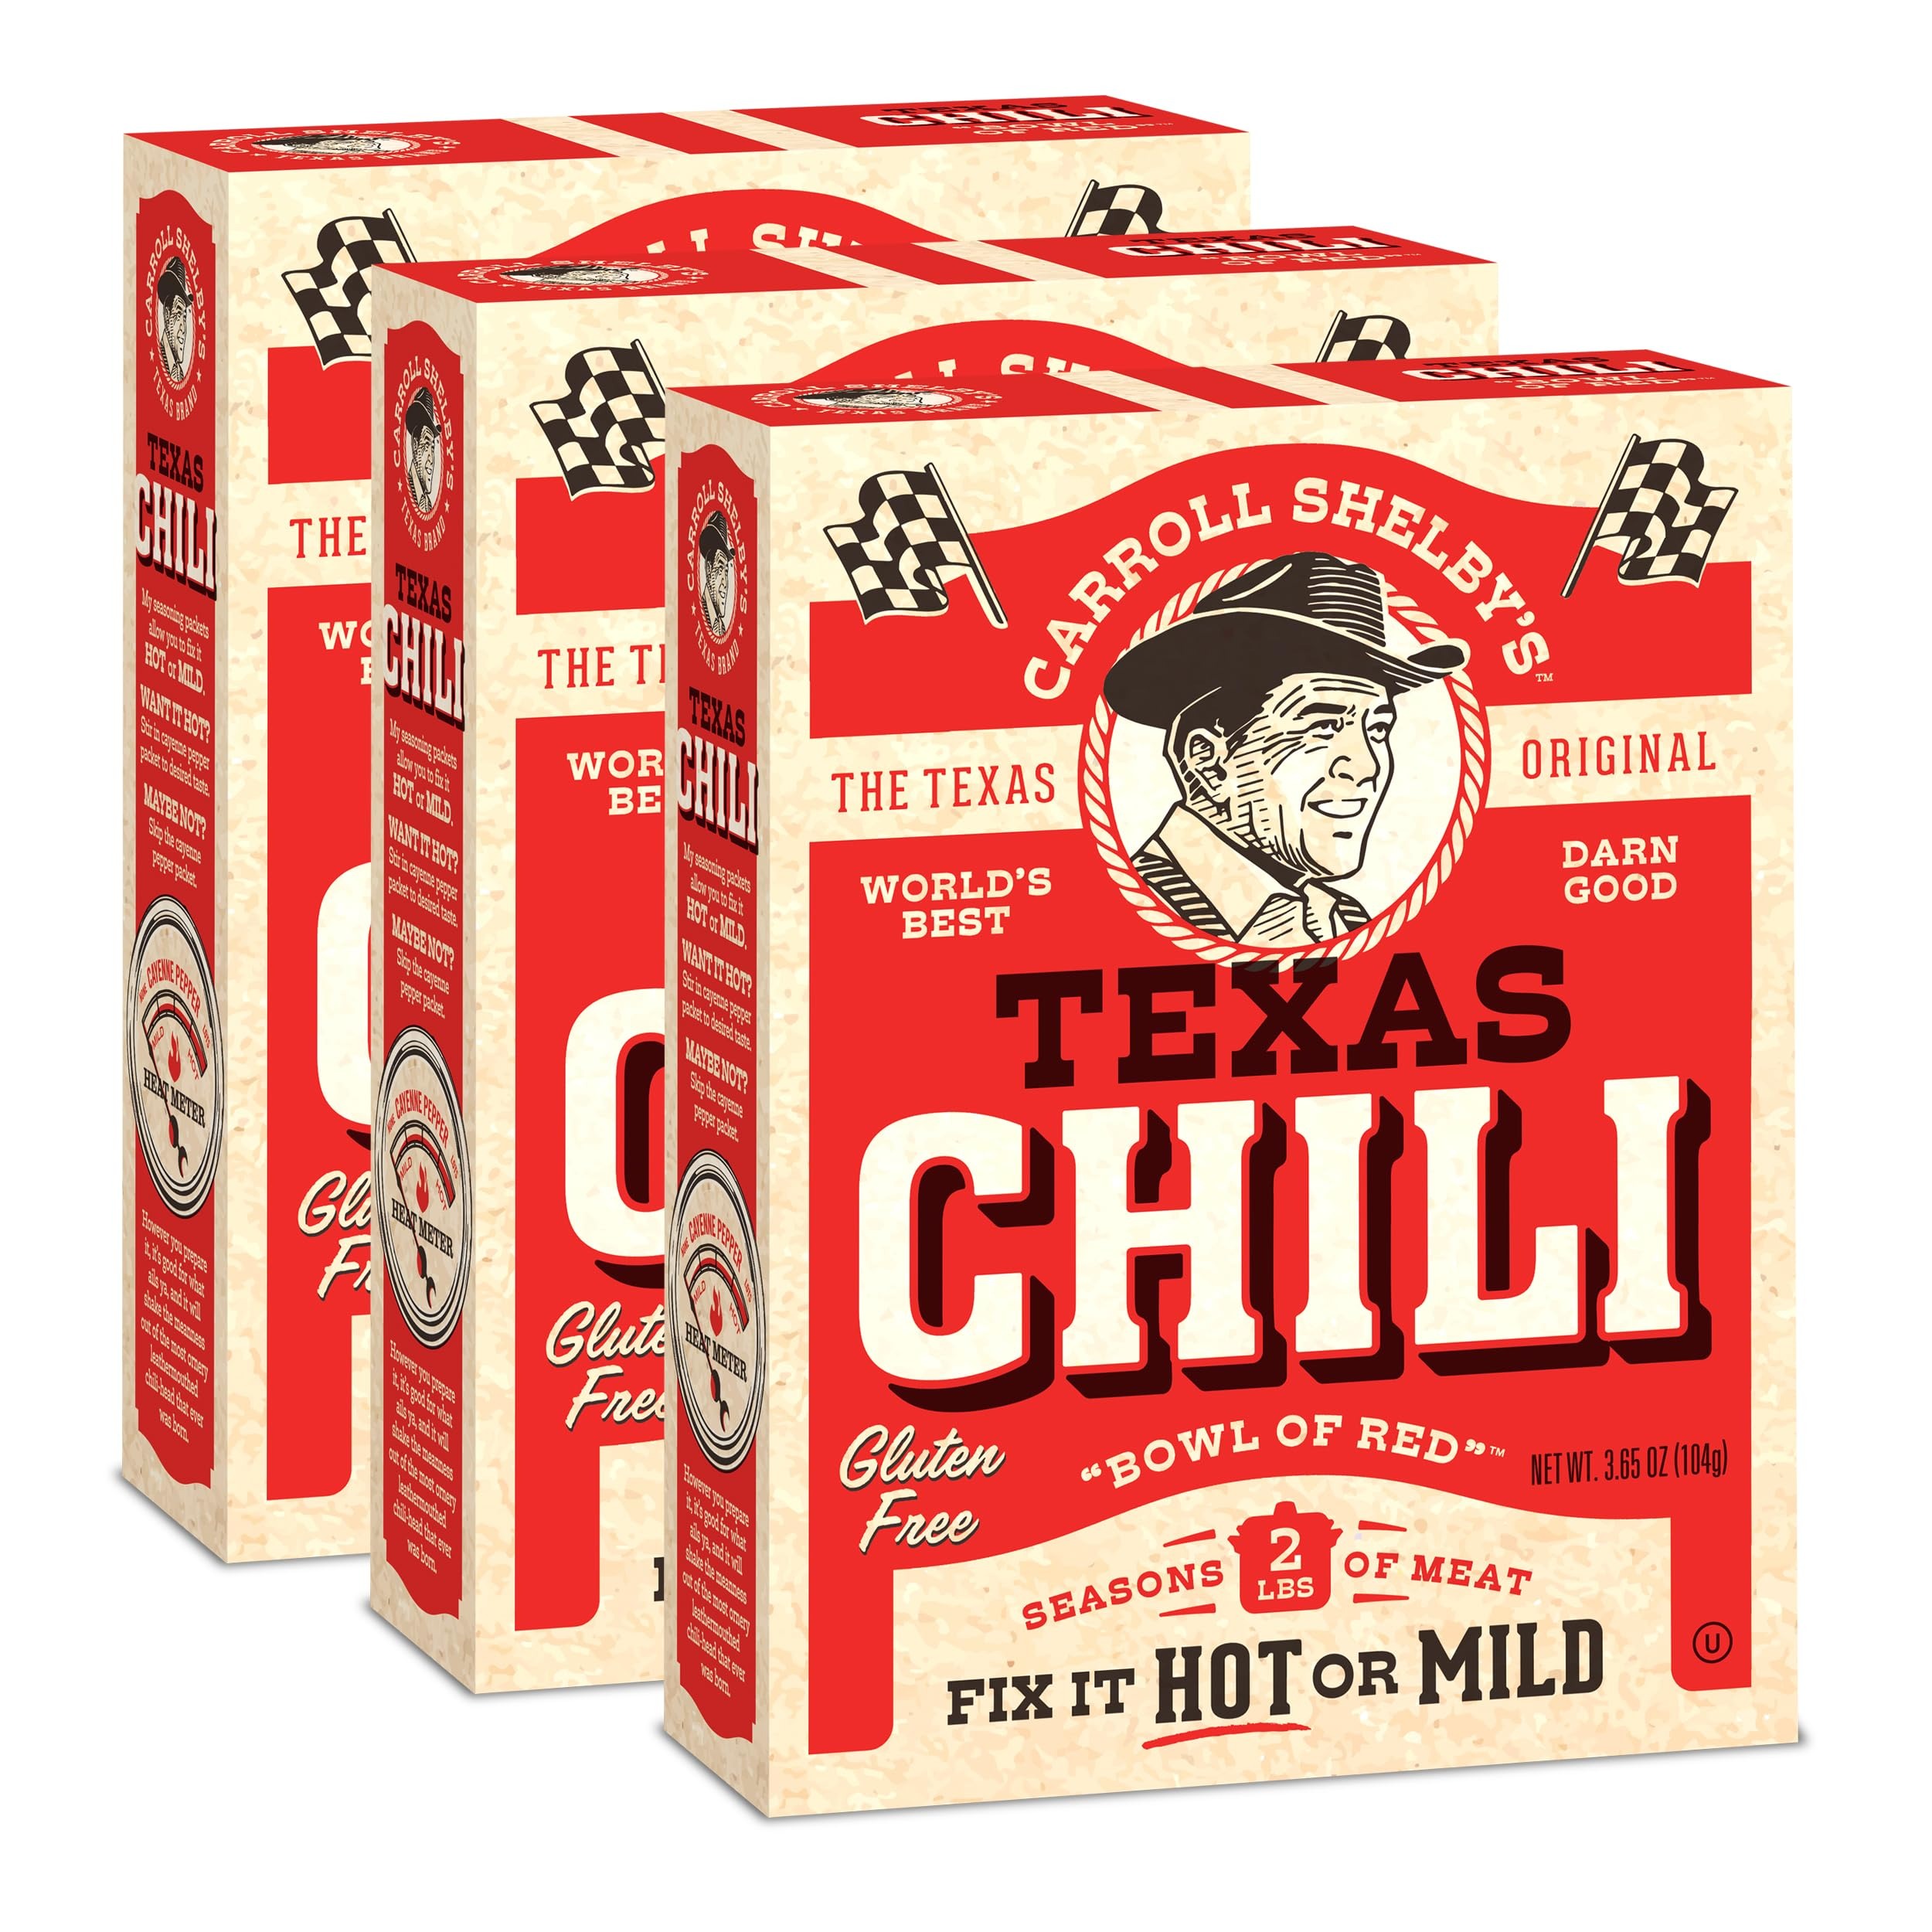
Item Name: Carroll Shelby's Original Texas Brand Chili Kit 3.65oz Box (Pack of 3)
Bullet Point 1: Hot or Mild Chili: This custom chili mix features individual seasoning packets of cayenne and Masa flour to make 2 pounds of meat mild or spicy! Six servings per container and gluten free
Bullet Point 2: Authentic Chili: Crafted with bold creativity by Carroll Shelby himself, this chili kit is just what you need to create authentic, Texas-style chili right at home
Bullet Point 3: Texas Chili Mixes: Our mixes are perfect for hearty chilis, burger toppings, tacos, salads and other favorites. Create great-tasting combinations for everyday meals, tailgate parties, backyard BBQs and more
Bullet Point 4: Carroll Shelby's Chili: All of our custom chili kits have sophisticated flavor and feature individual seasoning packets to customize to taste. Try it for Tomatillo, Poblano Salsa, Quick Chili Mole and more
Bullet Point 5: The Chili: In 1967, racecar legend Carroll Shelby transformed a Texas ghost town into the first-ever chili cook-off at Terlingua. What began as a non-stop party of fire-breathing chiliheads morphed into an annual world famous championship
Product Description: Carroll Shelby's custom chili kit features individual packets of spices, cayenne, and masa flour that let you season two pounds of meat just the way you like. Delicious on its own or atop burgers, tacos, or salads. Just add creativity and your own special fixin's.
Value: 3.0
Unit: Count

Price: 4.99